My Native Land (film)

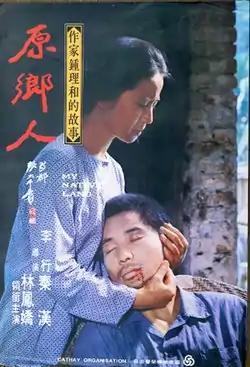
One of original theatrical posters

My Native Land, also called China, My Native Land, is a Mandarin-language film, released in 1980 by Ta Chung Motion Picture Corporation (TCMPC) in Taiwan. It is a biographical film about the Hakka writer Chung Li-ho.